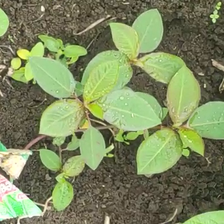
Weed species: Moti_dudhi(Euphorbia_geneculata_L)